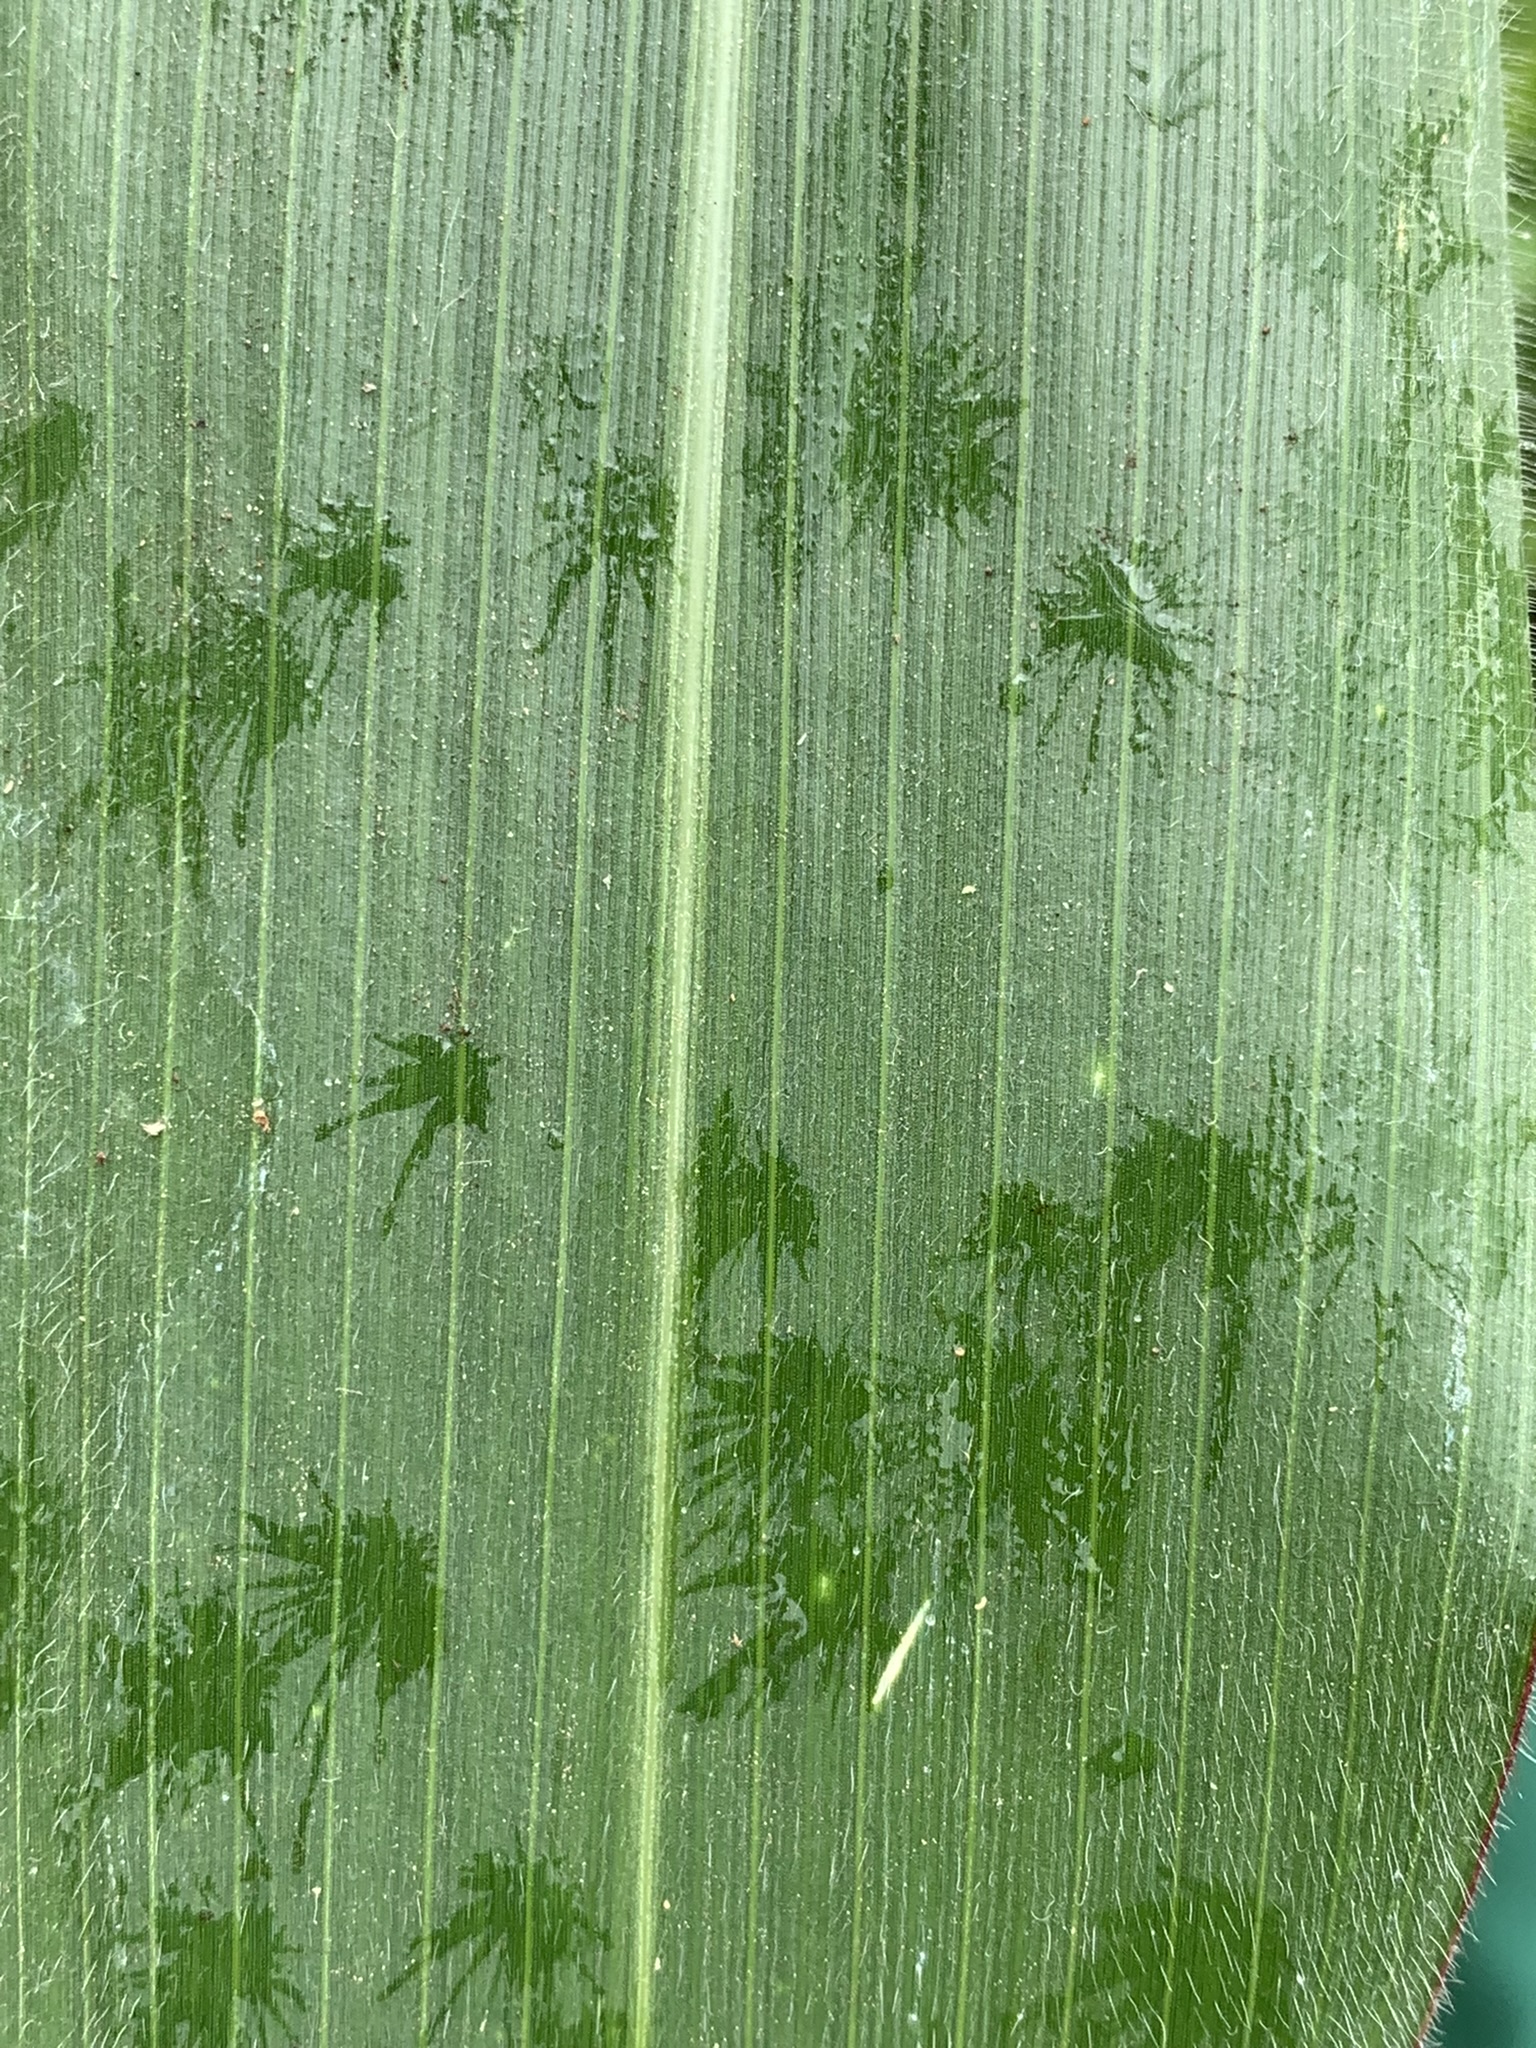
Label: Healthy